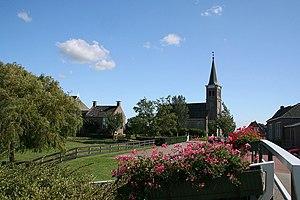
Schettens est un village de la commune néerlandaise de Súdwest Fryslân, dans la province de Frise. Son nom en frison est Skettens.